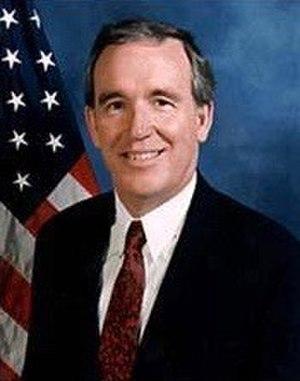
John William Carlin est un homme politique américain. Il est le 40ᵉ gouverneur du Kansas de 1979 à 1987, et l'archiviste des États-Unis du 30 mai 1995 au 15 février 2005.
L'archiviste des États-Unis est le chef officiel qui supervise la National Archives and Records Administration. Le premier archiviste, R.D.W. Connor, débuta ses fonctions en 1934, quand le National Archive fut créé par le Congrès américain. Les archivistes étaient alors des subordonnés des autres agences gouvernementales jusqu'à ce que la NARA devienne une agence indépendante le 1ᵉʳ avril 1985. Le 28 juillet 2009, le président Barack Obama a nommé David Ferriero comme 10ᵉ archiviste des États-Unis.